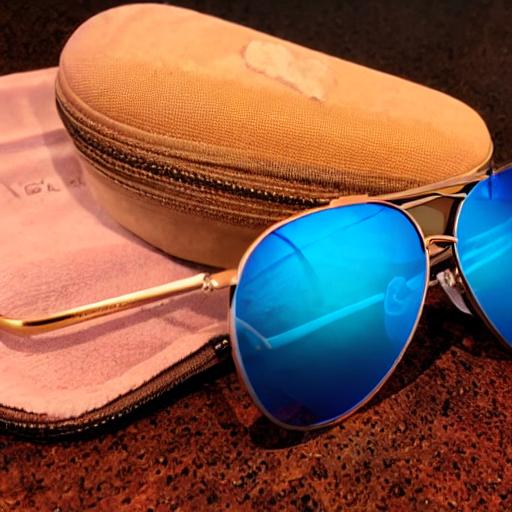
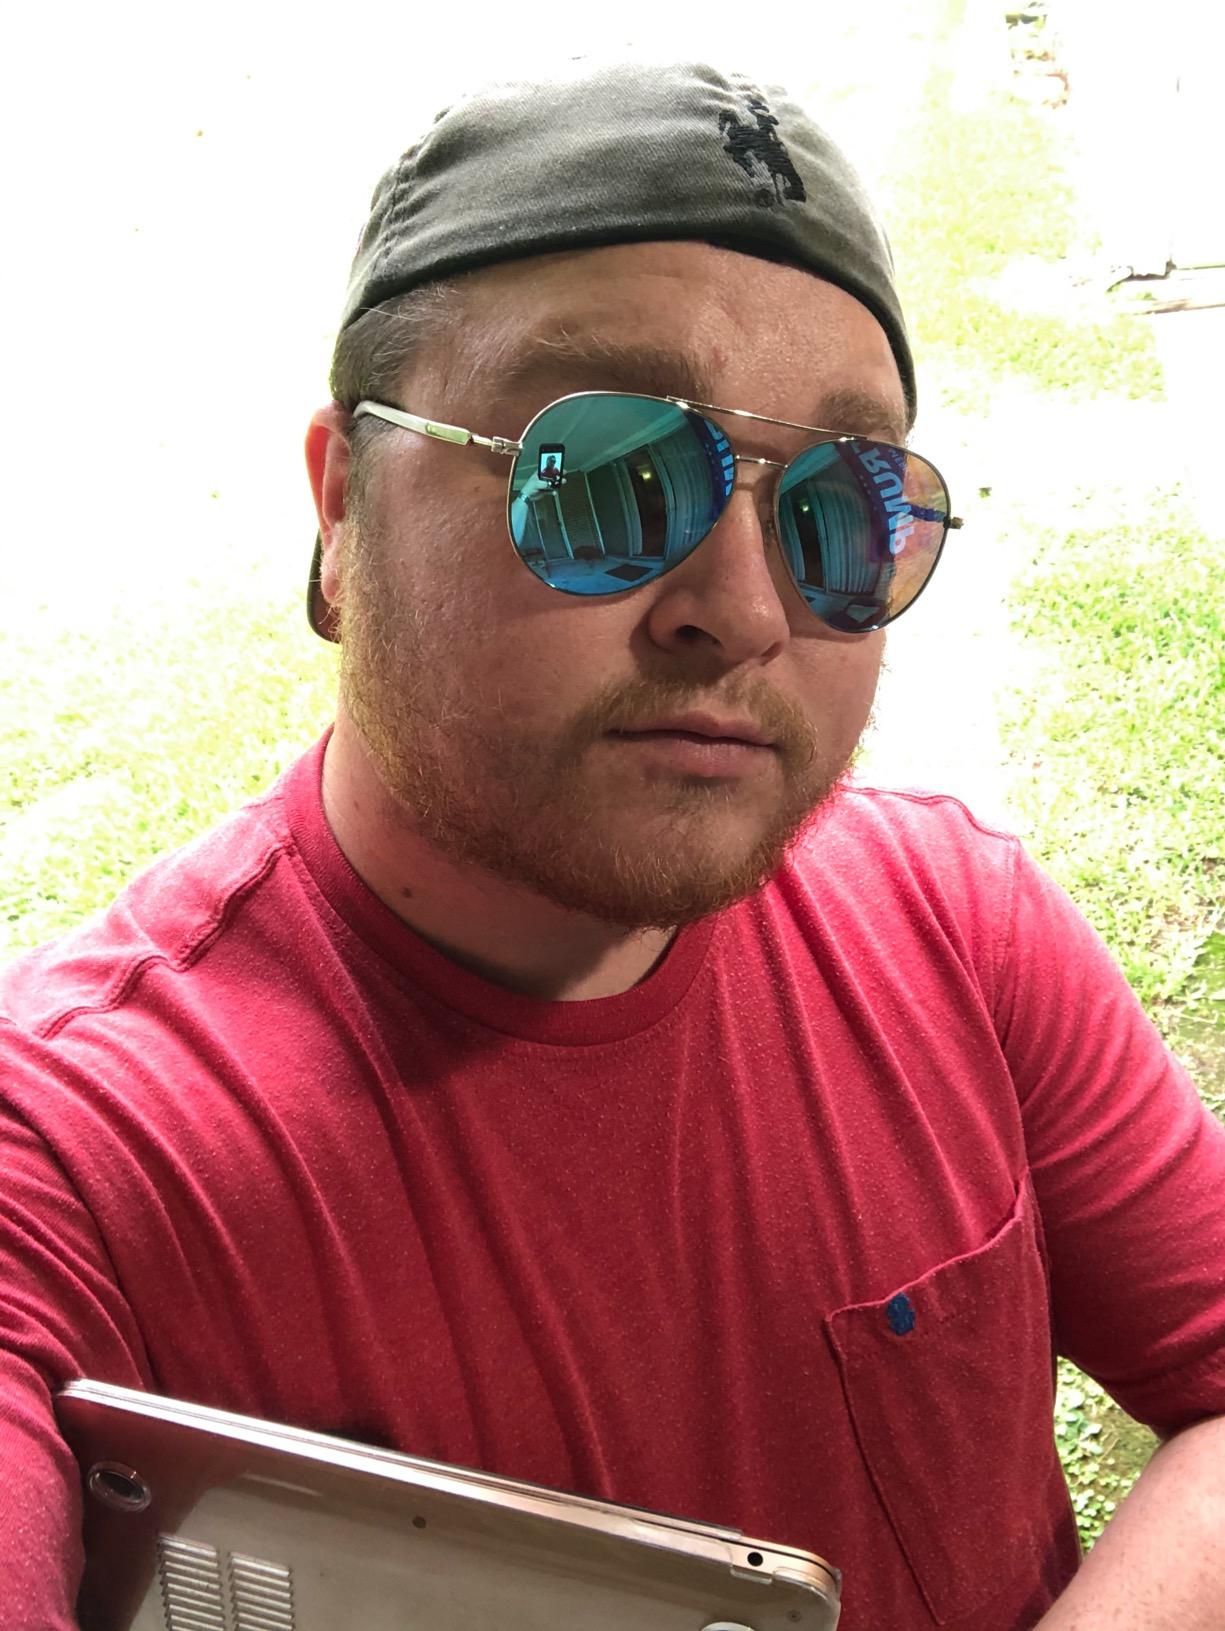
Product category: accessories_sunglasses
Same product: no